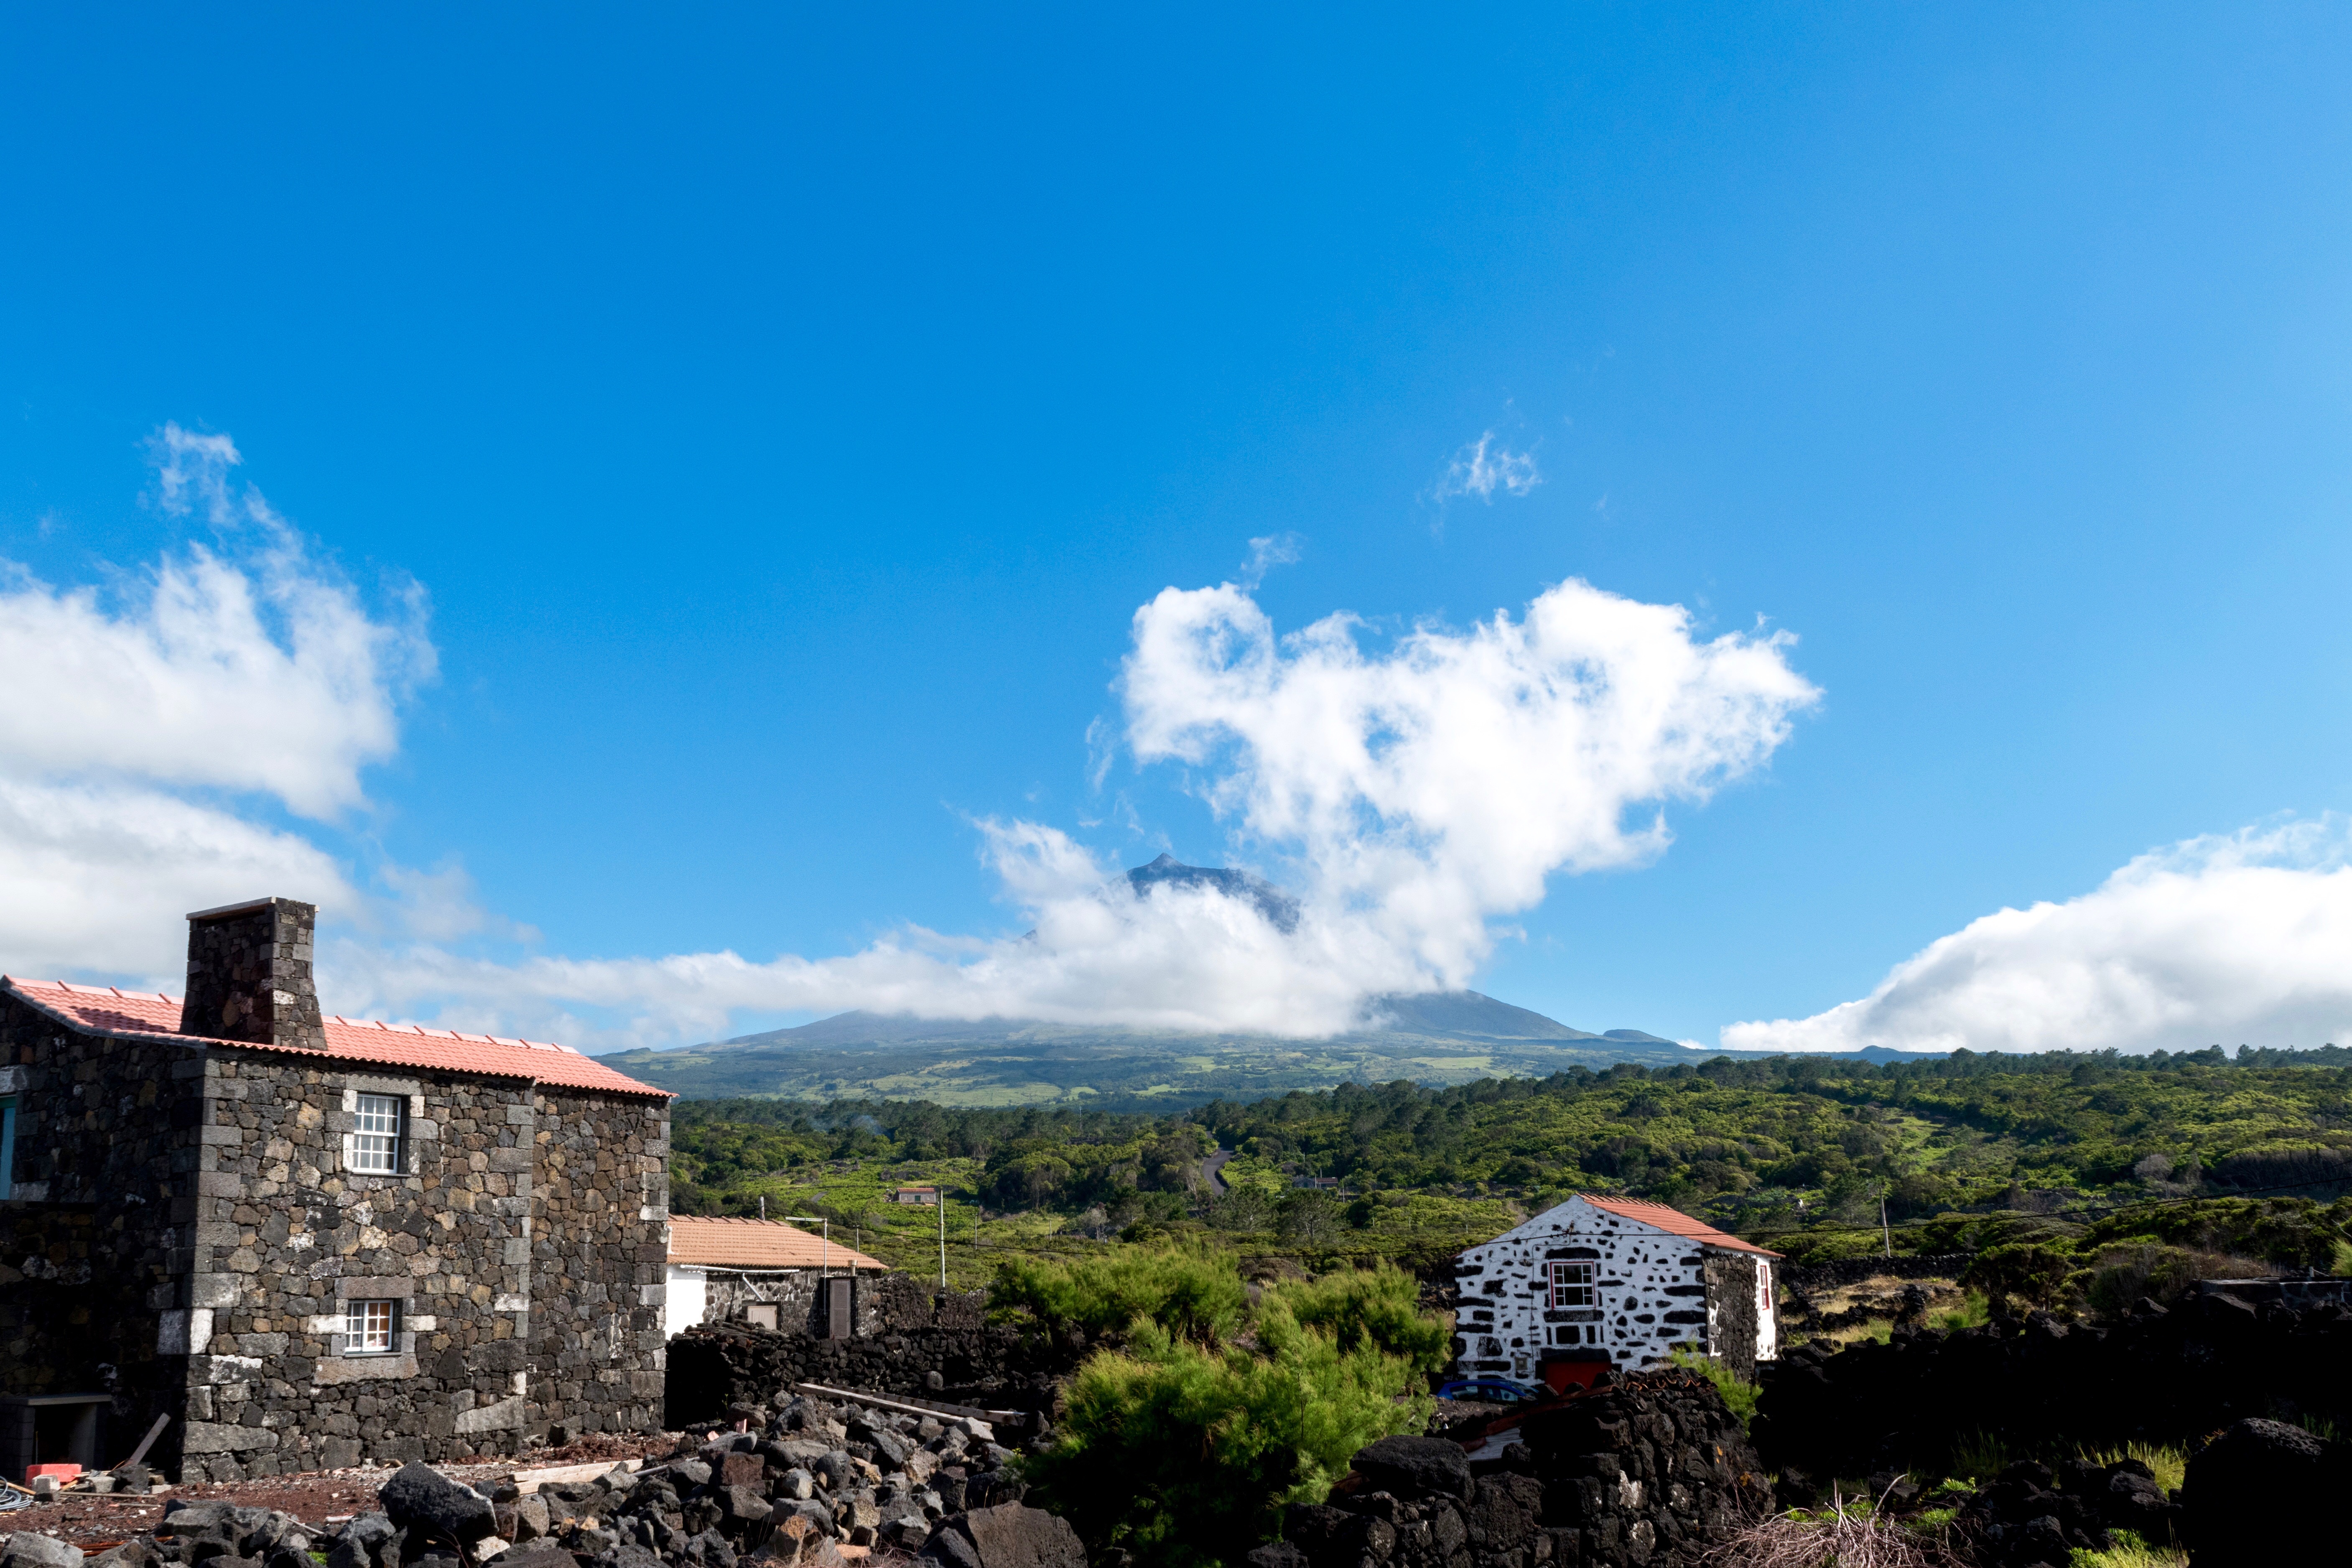
landscape, mountain, cloud, sky, hill, town, mountain range, panorama, rural area